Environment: real
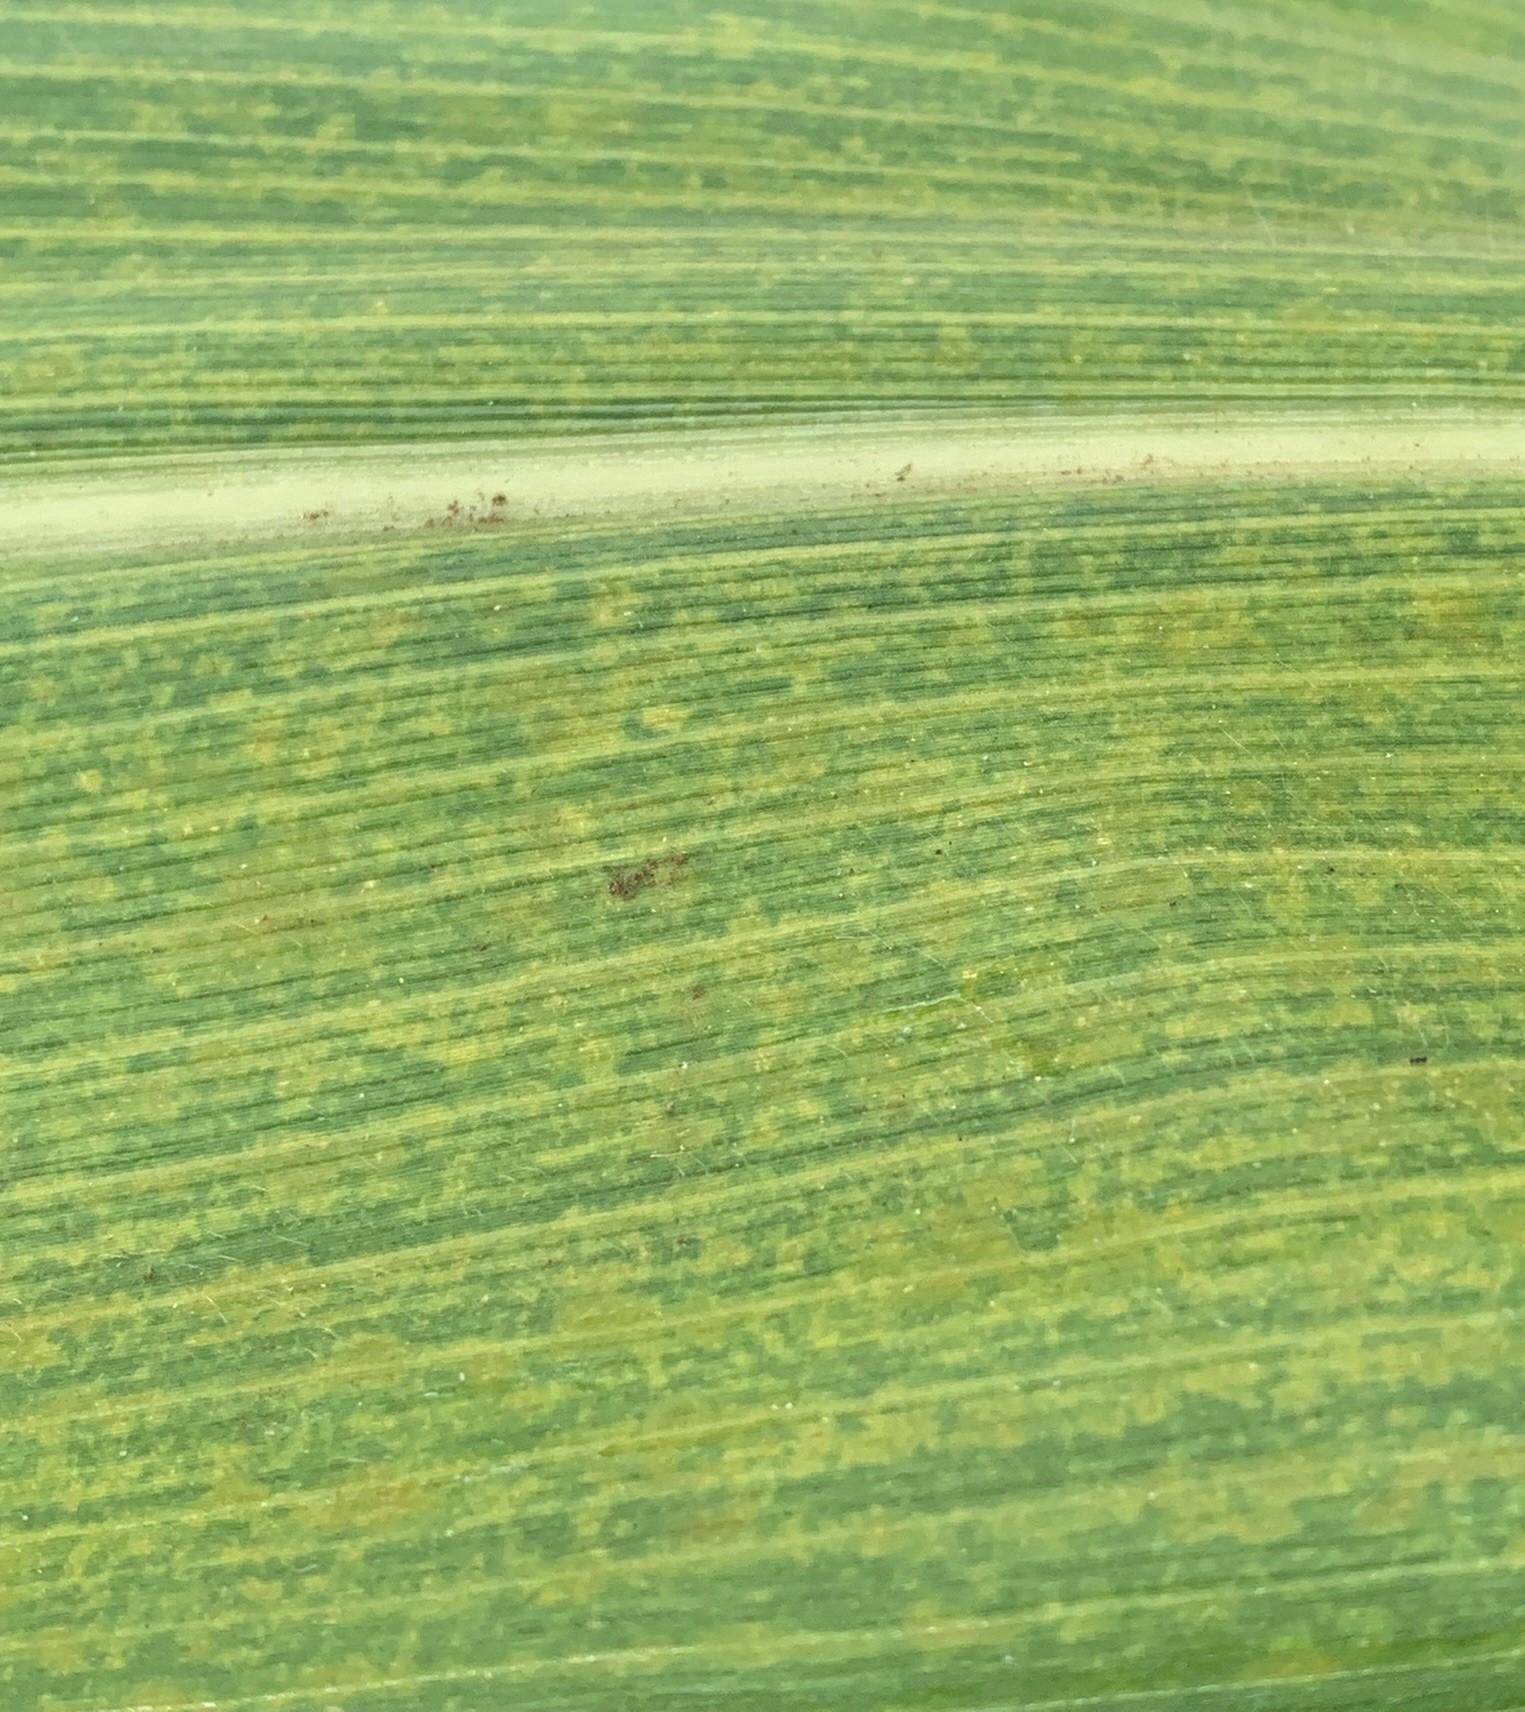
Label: lethal_necrosis